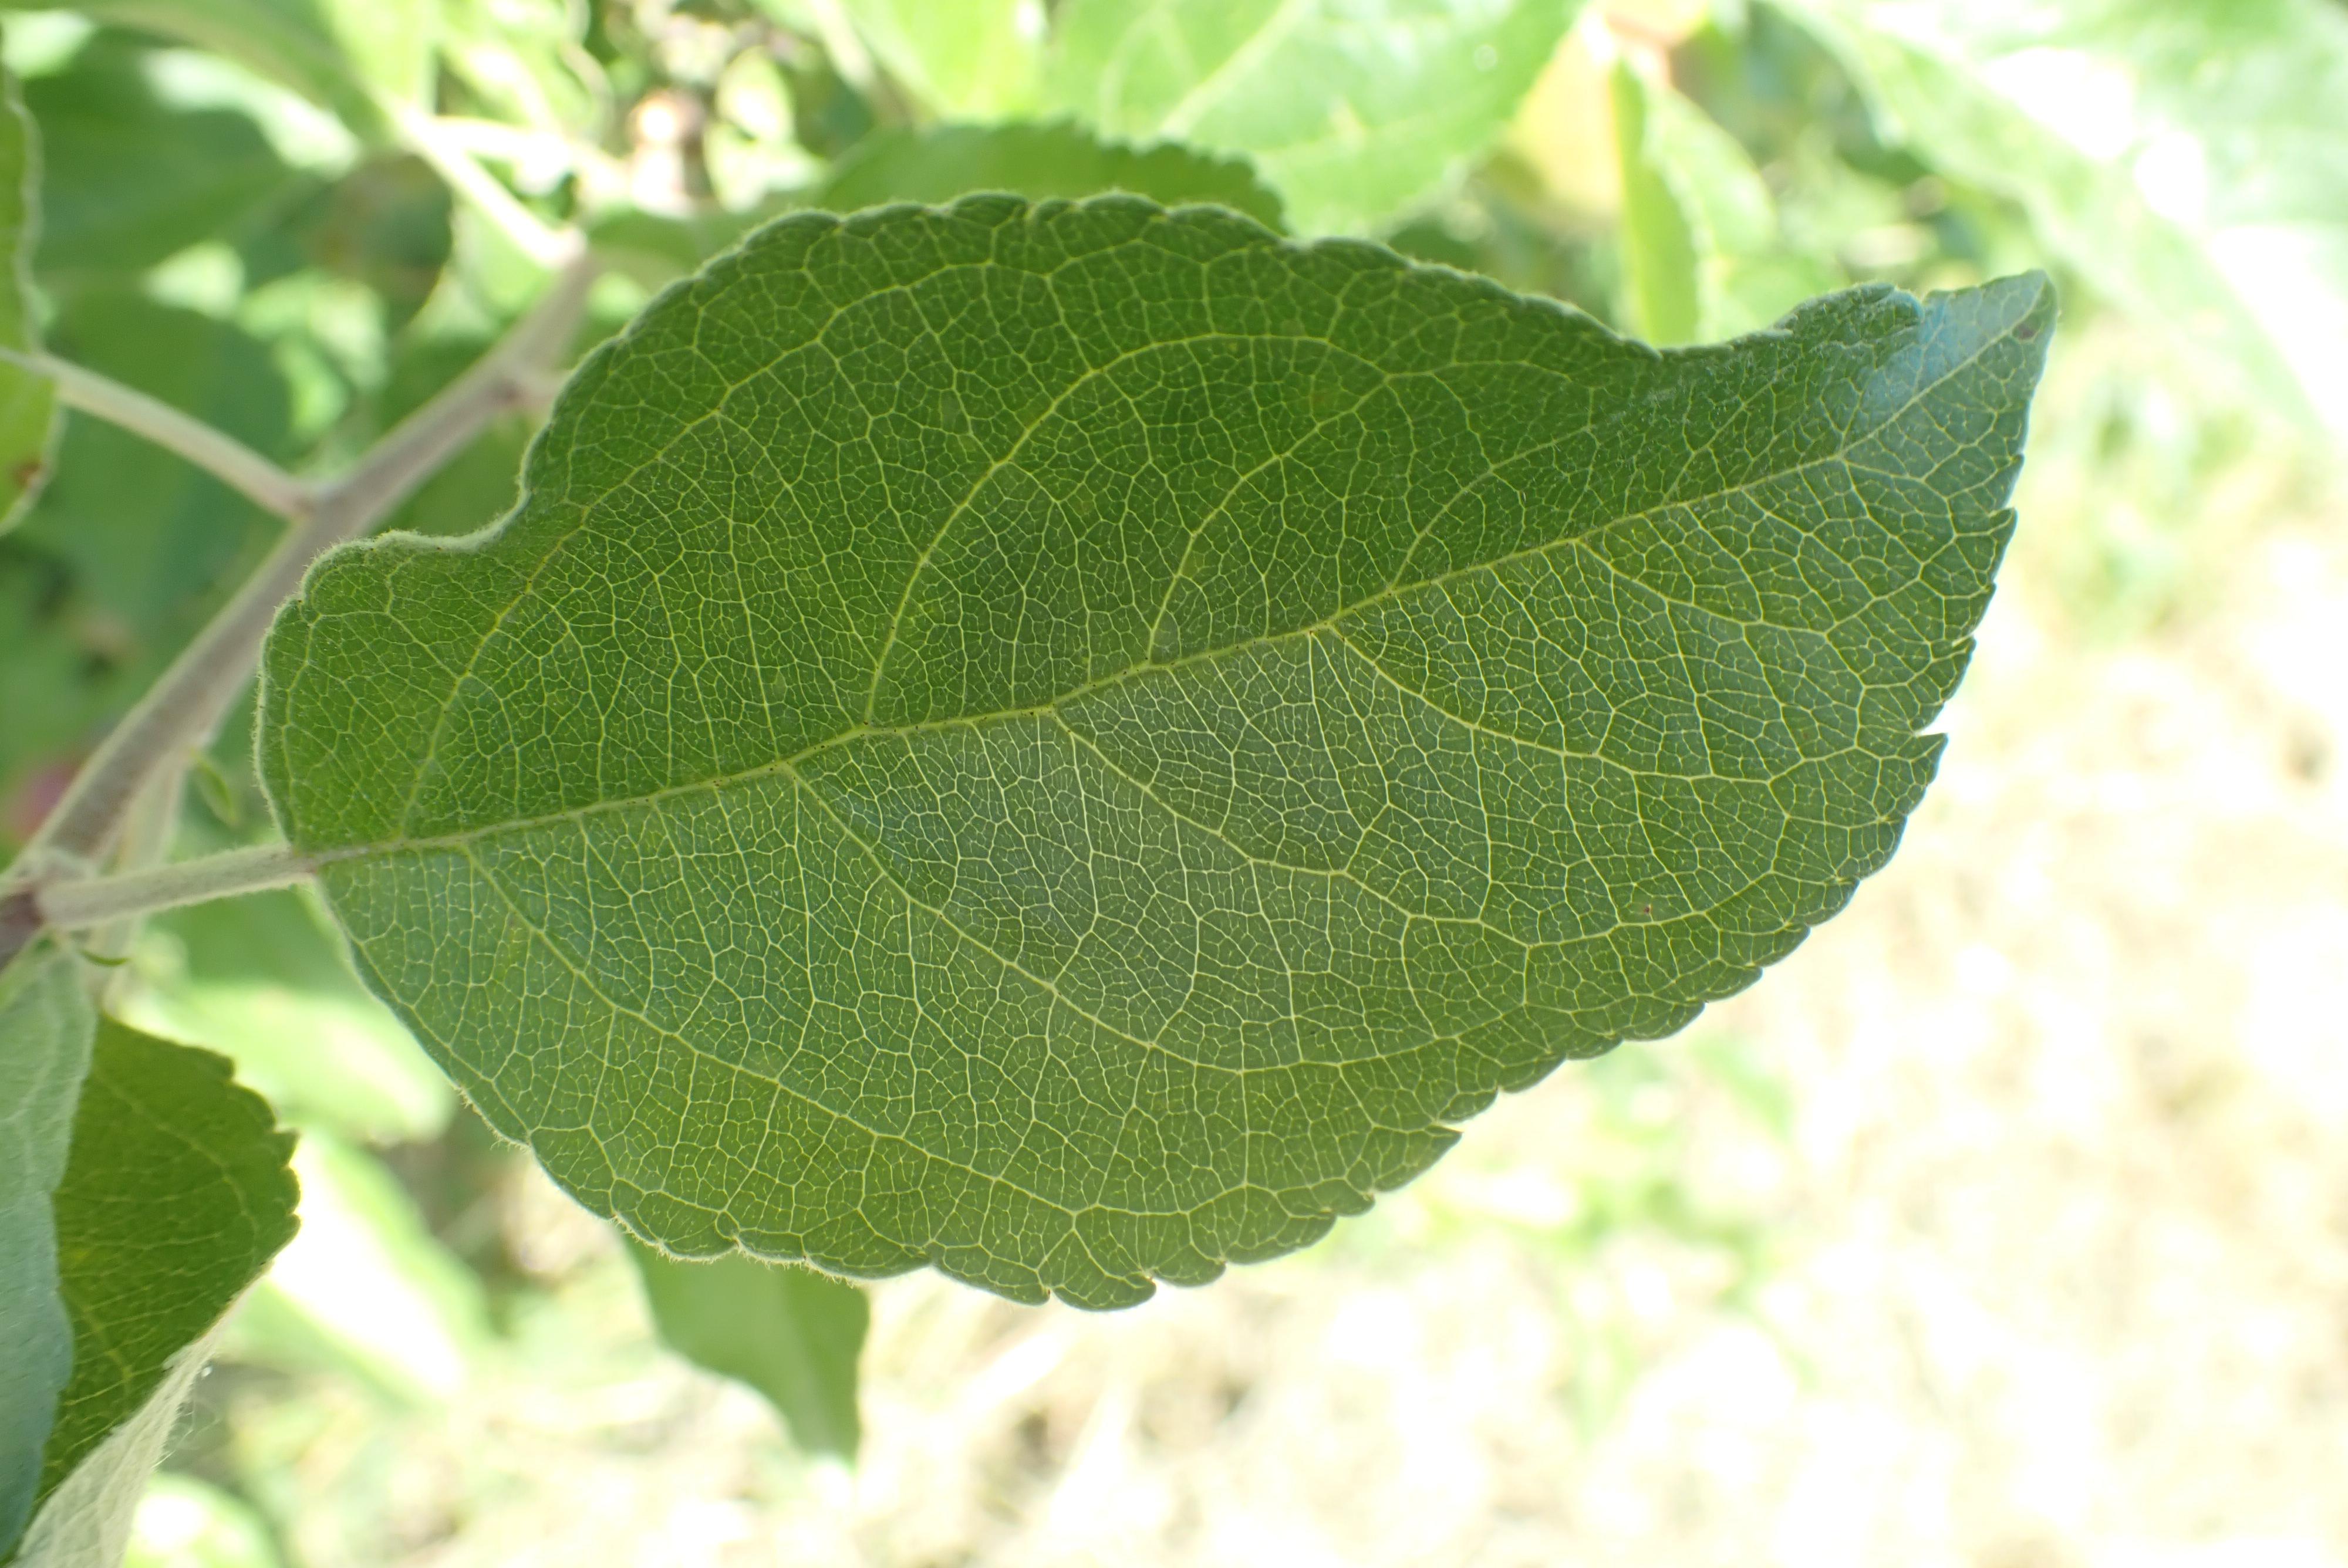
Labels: healthy